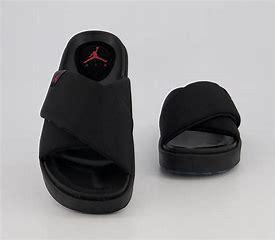
Brand: Jordan
Model: Sophia